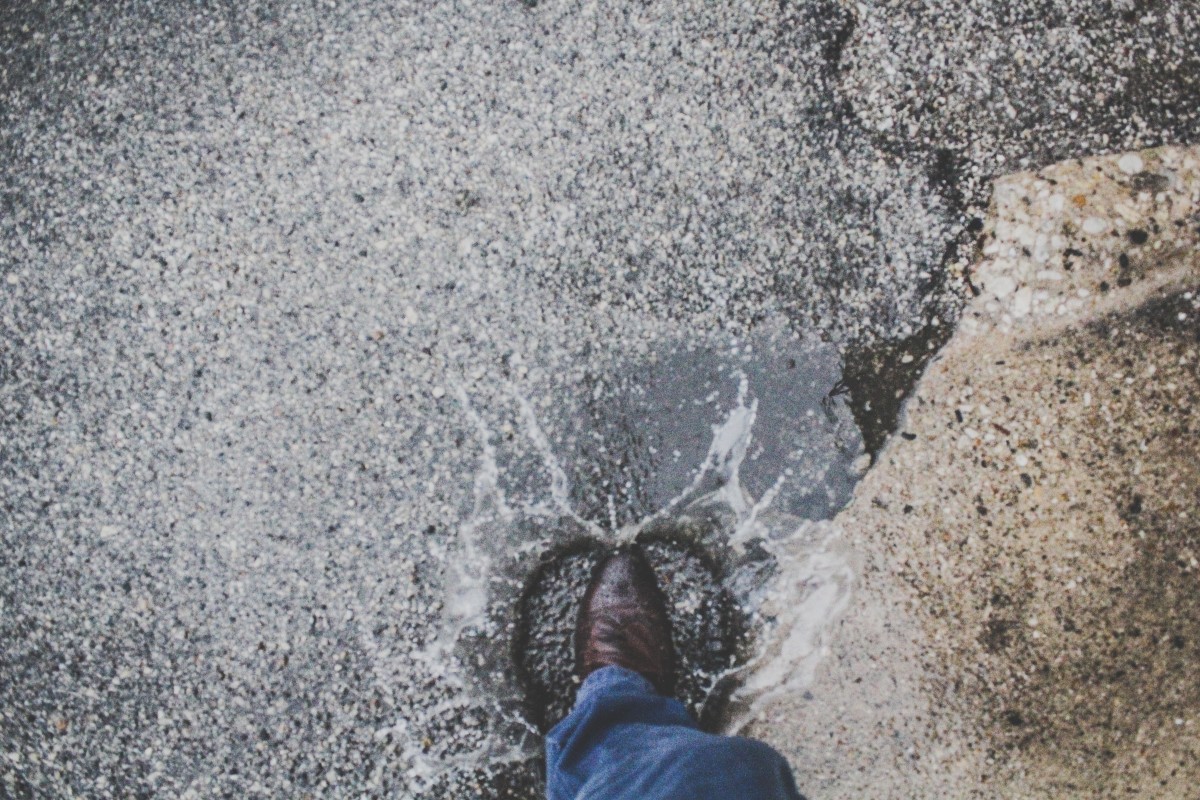
Tags: rock, pedestrian, rain, asphalt, boot, splash, puddle, soil